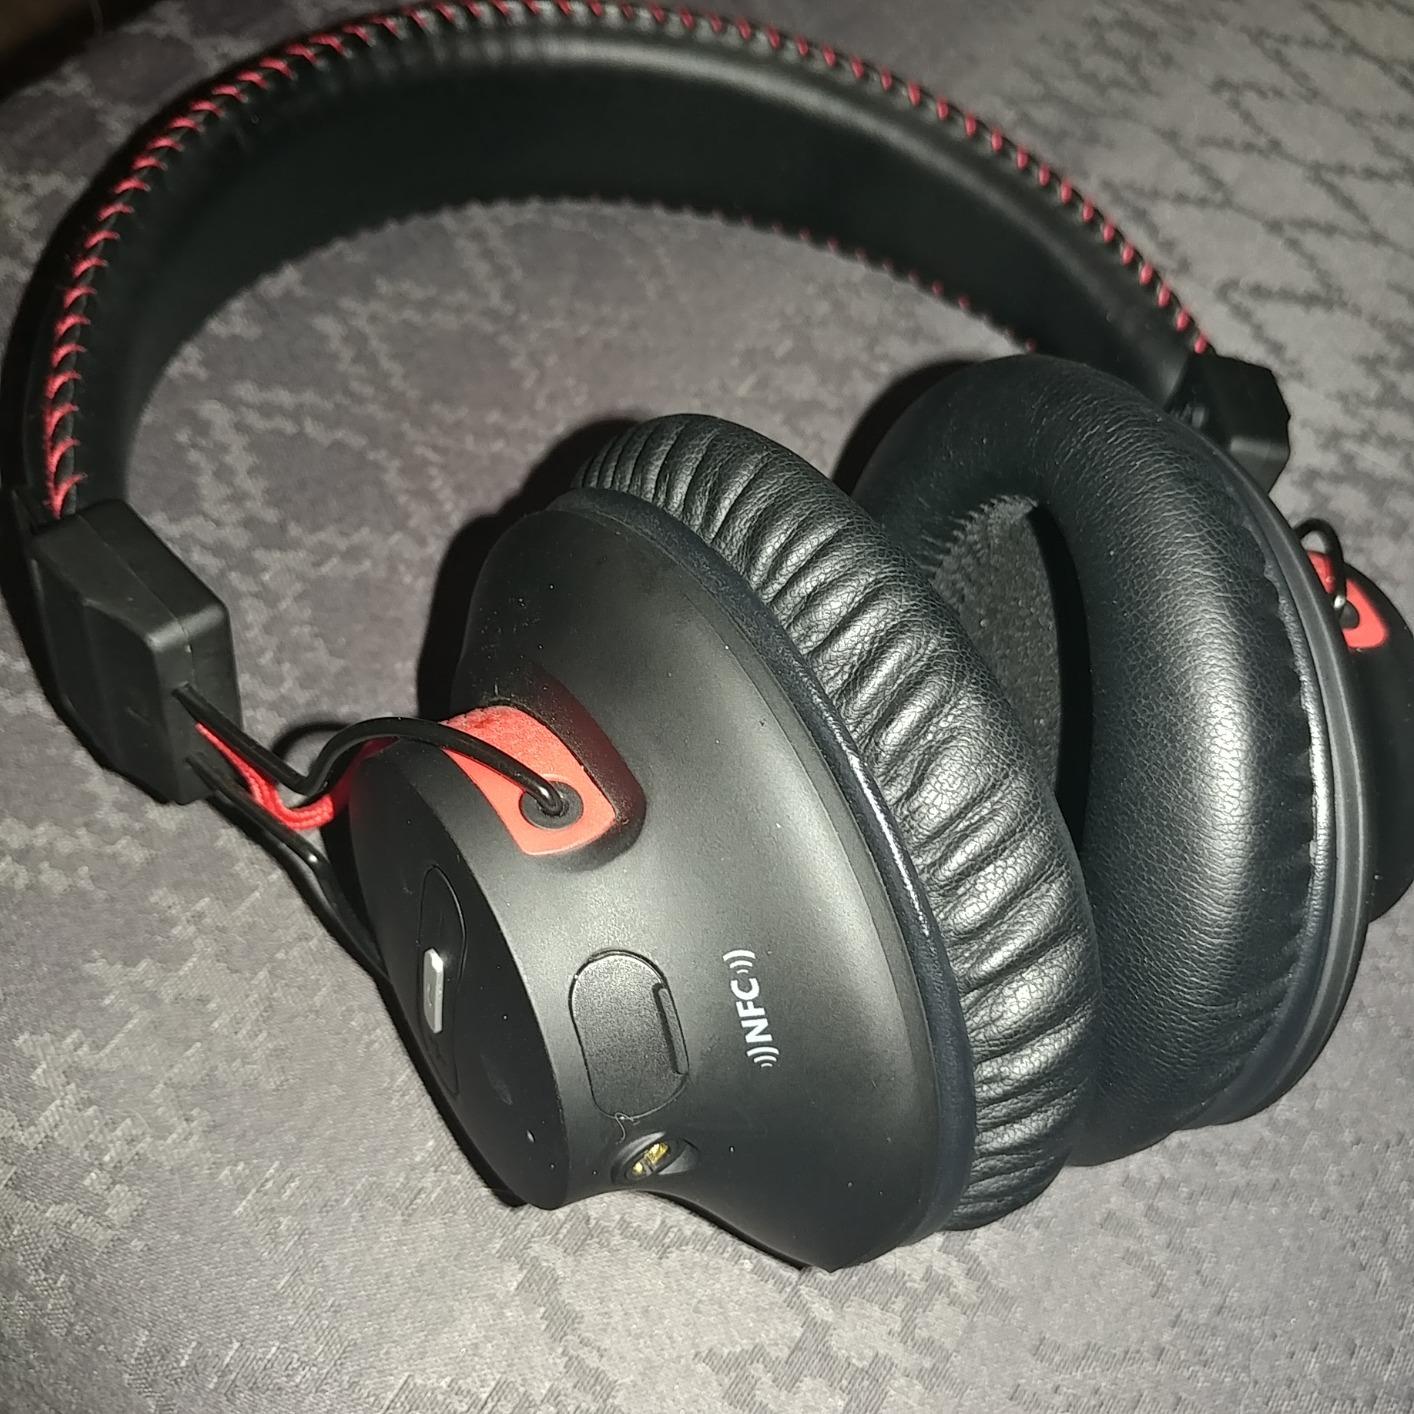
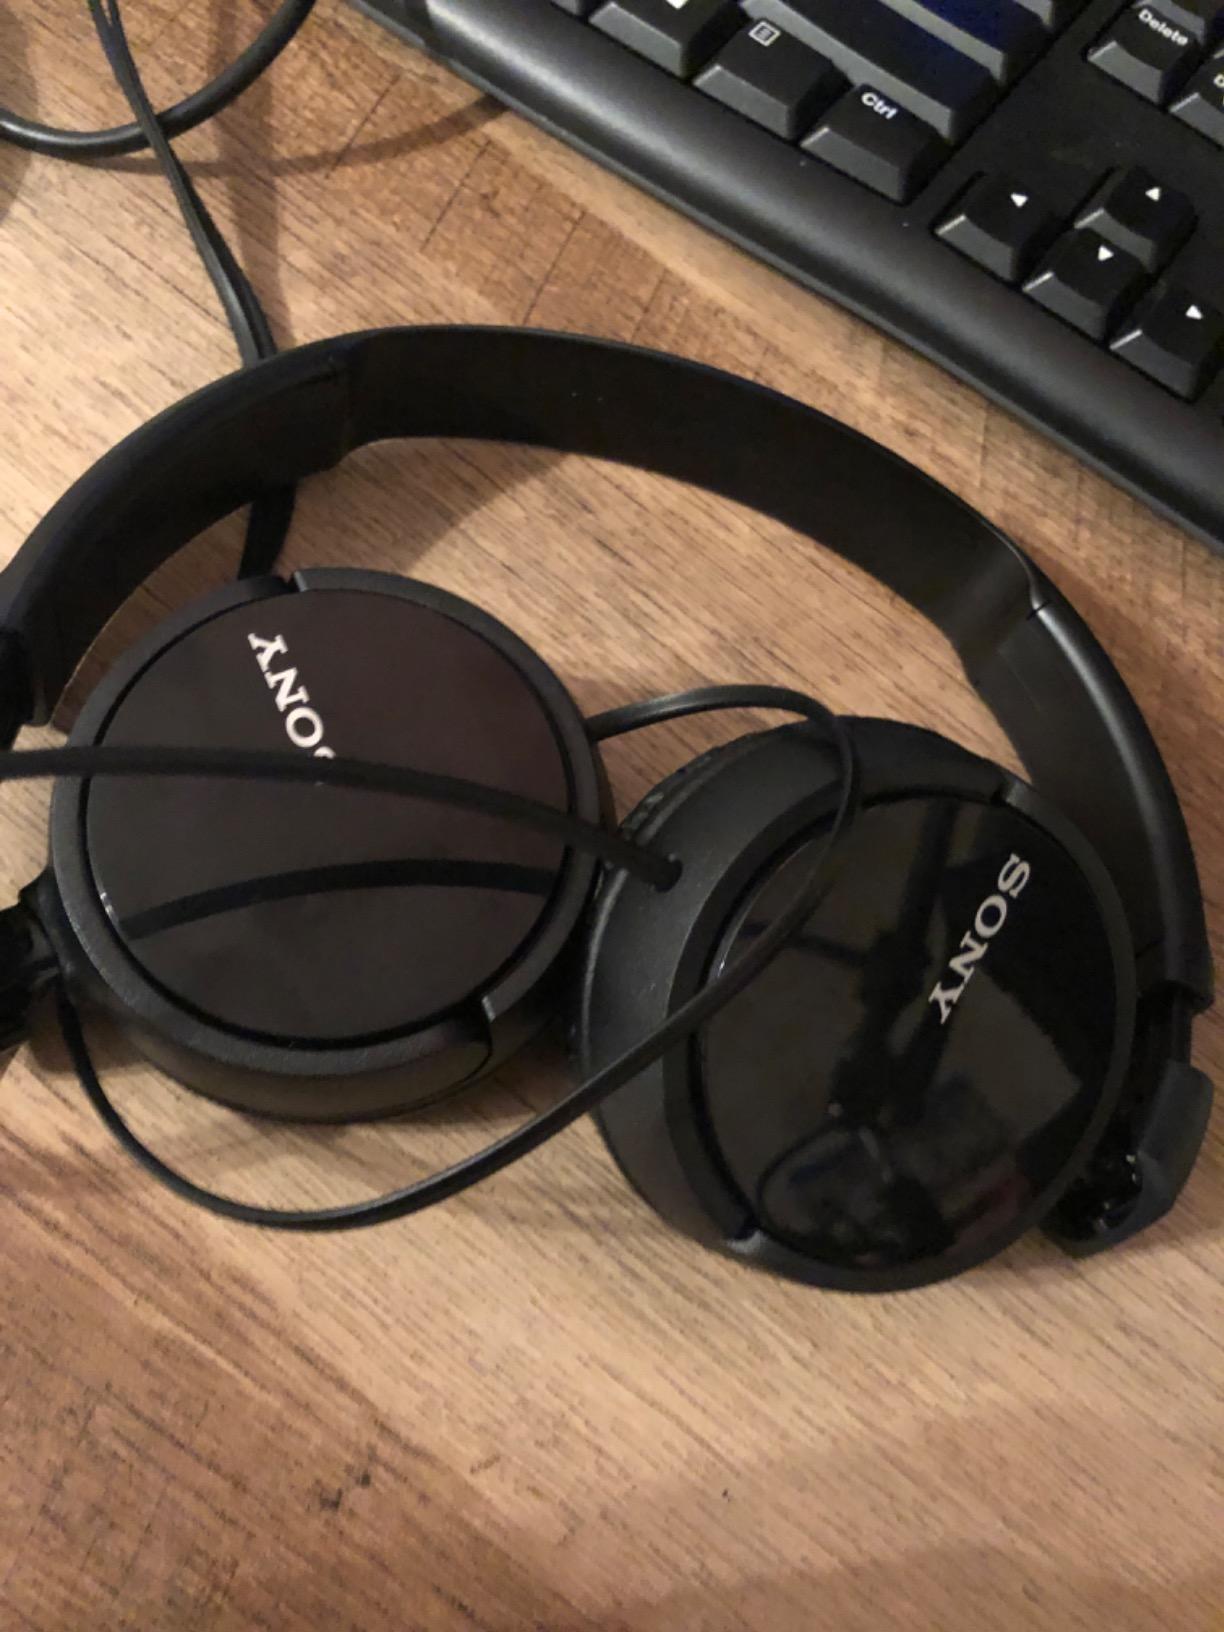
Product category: headphones
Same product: no